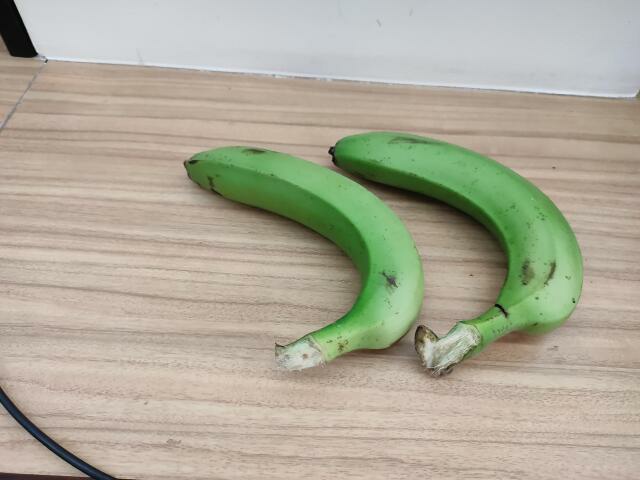
Label: Raw_Banana